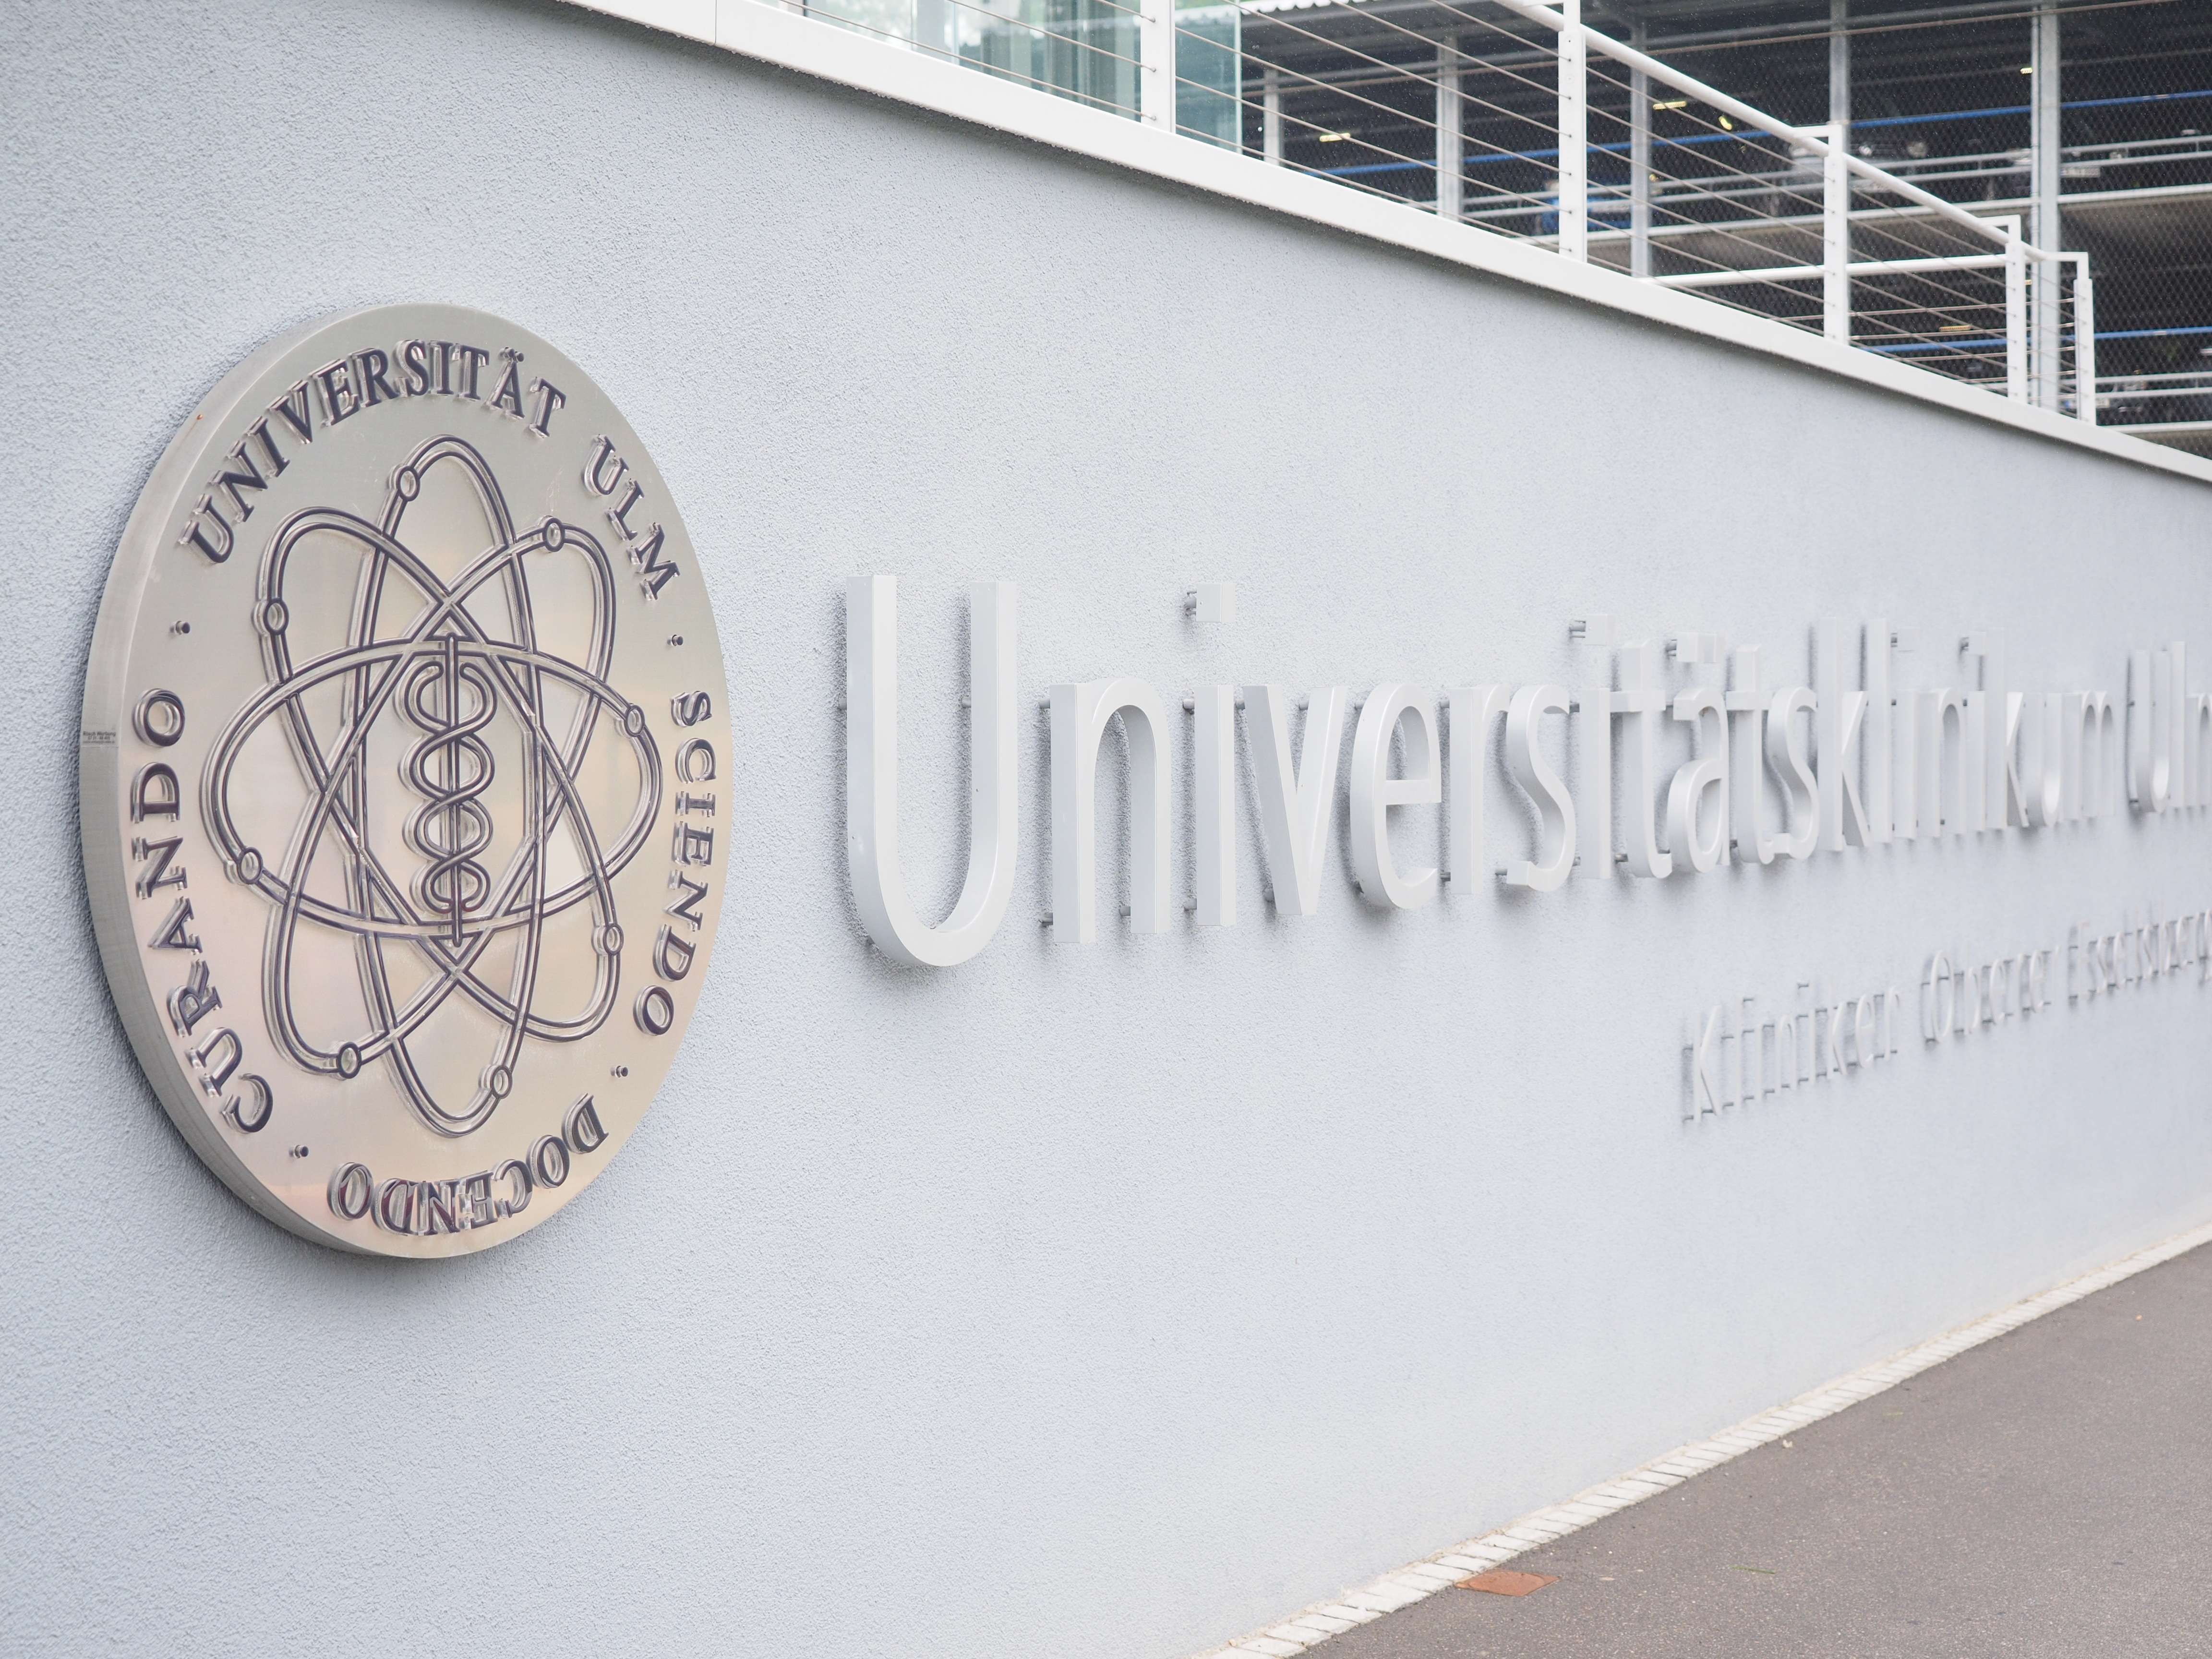
advertising, emblem, label, brand, font, art, logo, university, lettering, ulm, natural sciences, universit tsklinik, universit tsklinikum ulm, uni ulm, university ulm, wordmark, figurative mark, logo of the university ulm, umbrella brand, corporate design, university hospital ulm